Flann Sinna

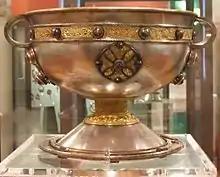
The Ardagh Chalice, perhaps a royal ministerial chalice for a 9th-century Irish king.

Flann Sinna was known to have been married to at least three different women, and his recorded children numbered seven sons and three daughters.